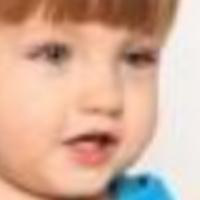
Age group: age 01-10